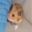
Label: hamster